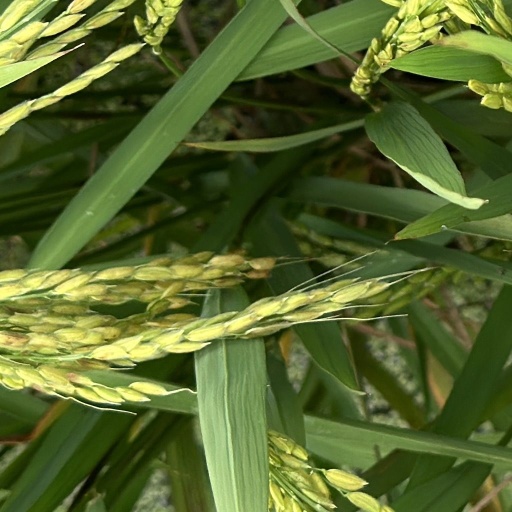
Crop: rice